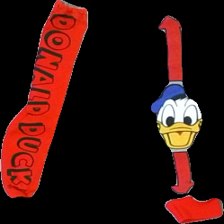
View: front
Type: Trousers
Category: Children
Brand: H&M
Colors: Red, Multicolor, Grey, Black
Material: 100% acrylic
Pattern: Logo print
Cut: Regular
Size: 68
Season: Winter
Smell: Minor
Price range: <50
Recommended usage: Export